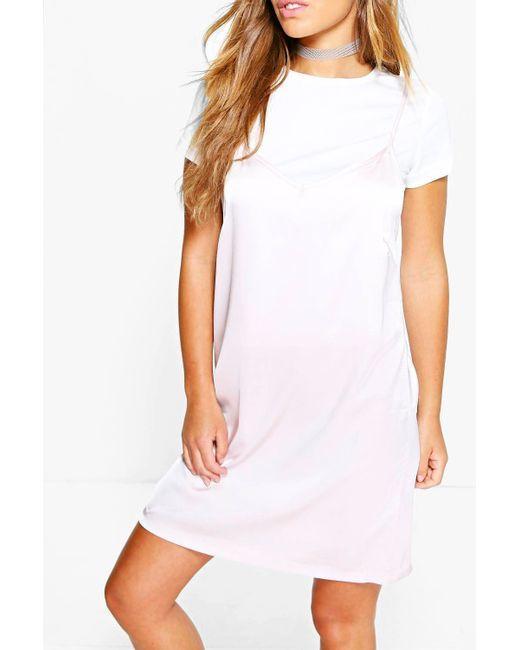
weißes Minikleid mit kurzen Ärmeln, Rundhalsausschnitt